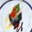
Label: plate